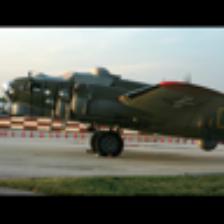
Label: NonHuman